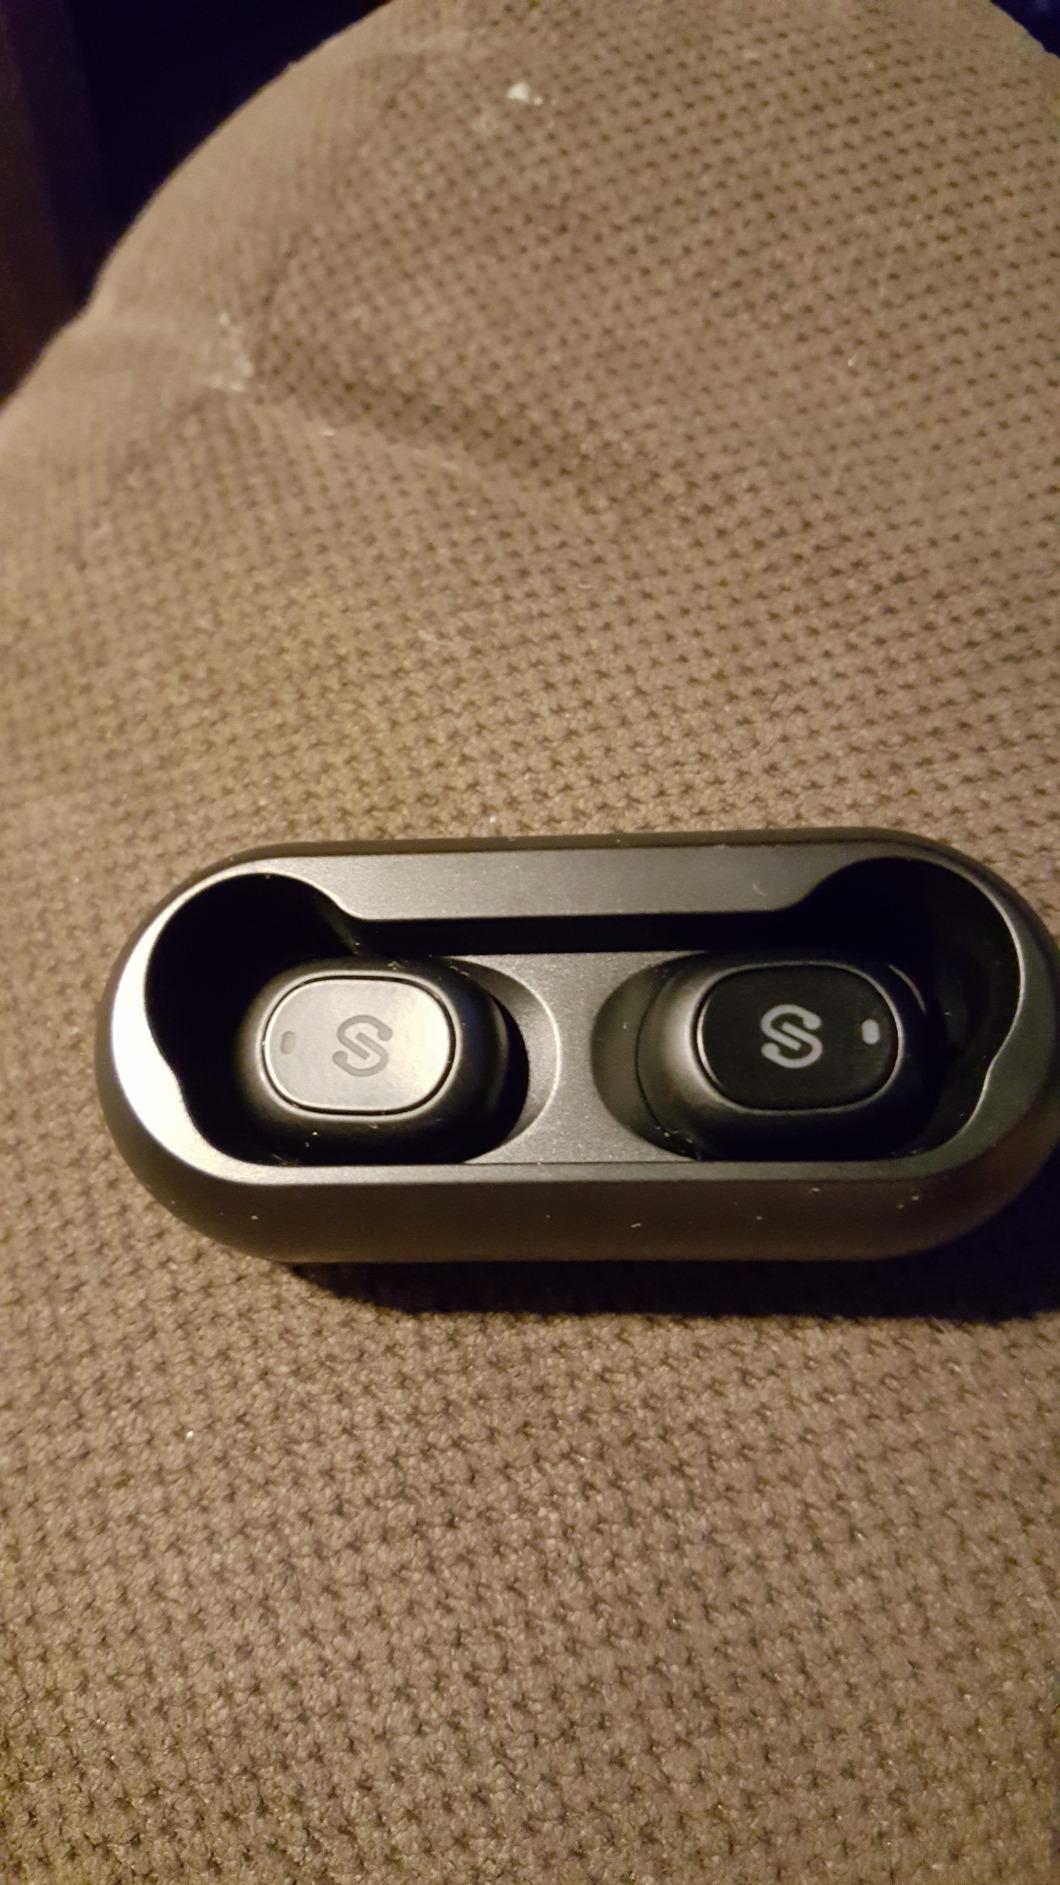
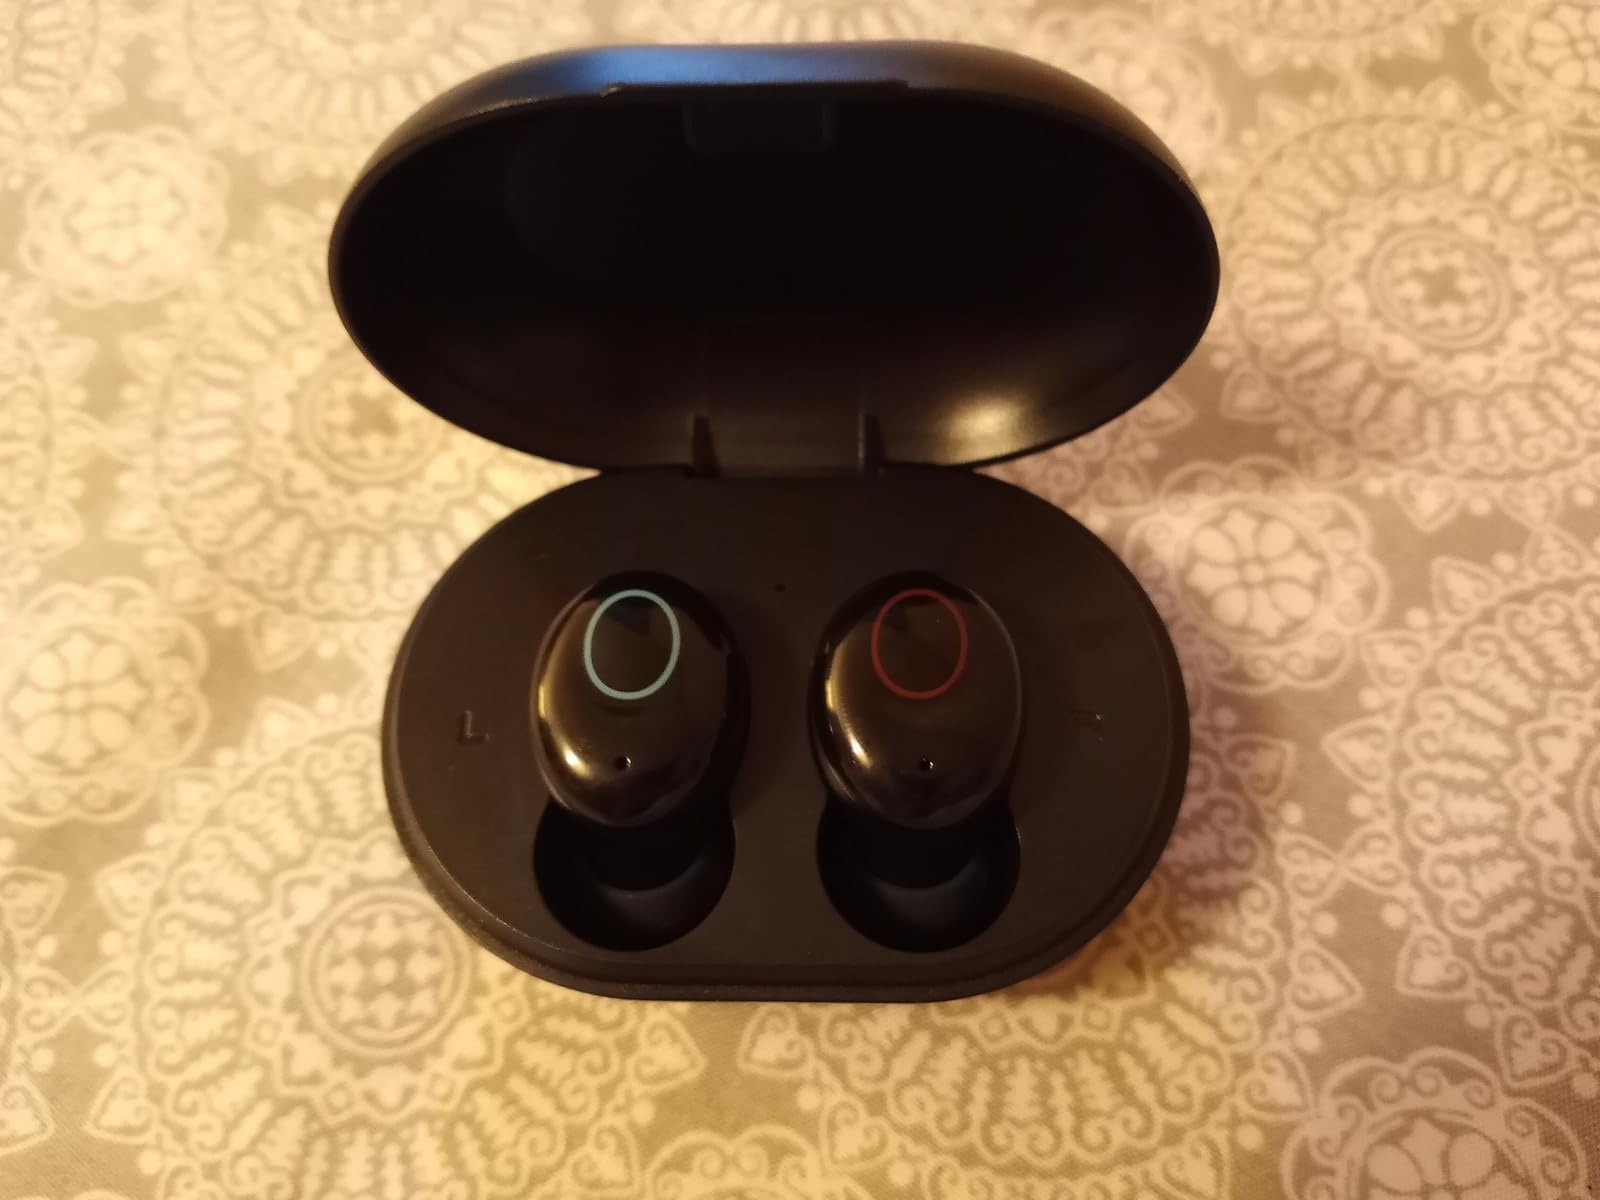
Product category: earbuds
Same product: no